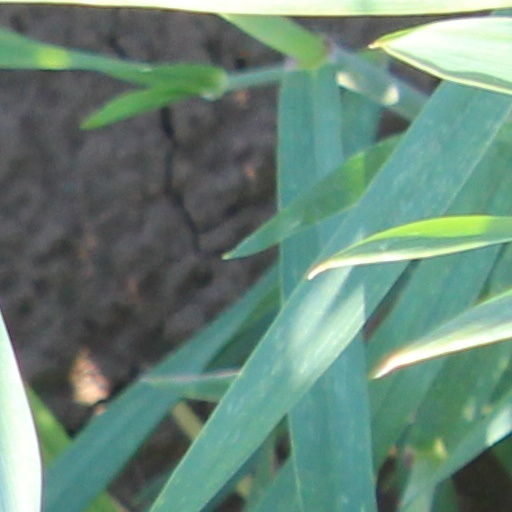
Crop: wheat